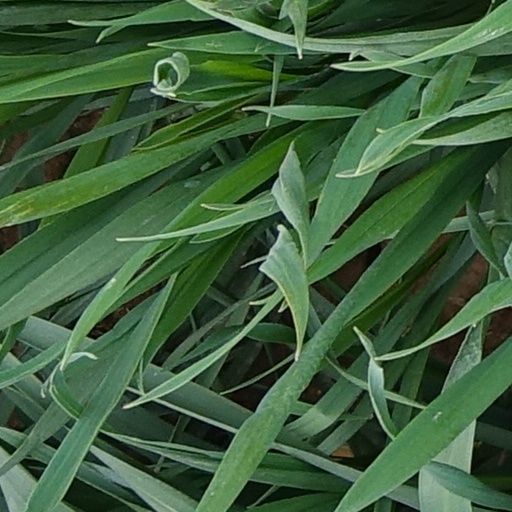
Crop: wheat